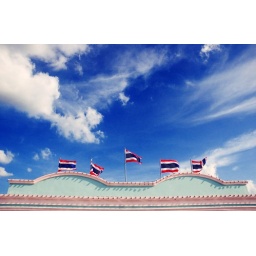
Thai Flags blowing in the Wind atop of house red blue white background of blues skies and white wispy clouds